Oda Nobunaga

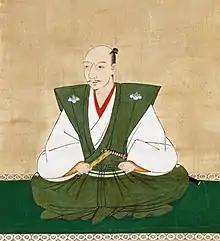
Portrait of Oda Nobunaga (1583, in Chōkō-ji, Important Cultural Property)

Nobunaga was an influential figure in Japanese history and is regarded as one of the three great unifiers of Japan, along with his retainers, Toyotomi Hideyoshi and Tokugawa Ieyasu. Nobunaga paved the way for the successful reigns of Hideyoshi and Ieyasu by consolidating power, as head of the very powerful Oda clan, through a series of wars against other "daimyō" beginning in the 1560s. The period when Nobunaga and Hideyoshi were in power is called the Azuchi–Momoyama period. The name "Azuchi–Momoyama" comes from the fact that Nobunaga's castle, Azuchi Castle, was located in Azuchi, Shiga; while Fushimi Castle, where Hideyoshi lived after his retirement, was located in Momoyama.